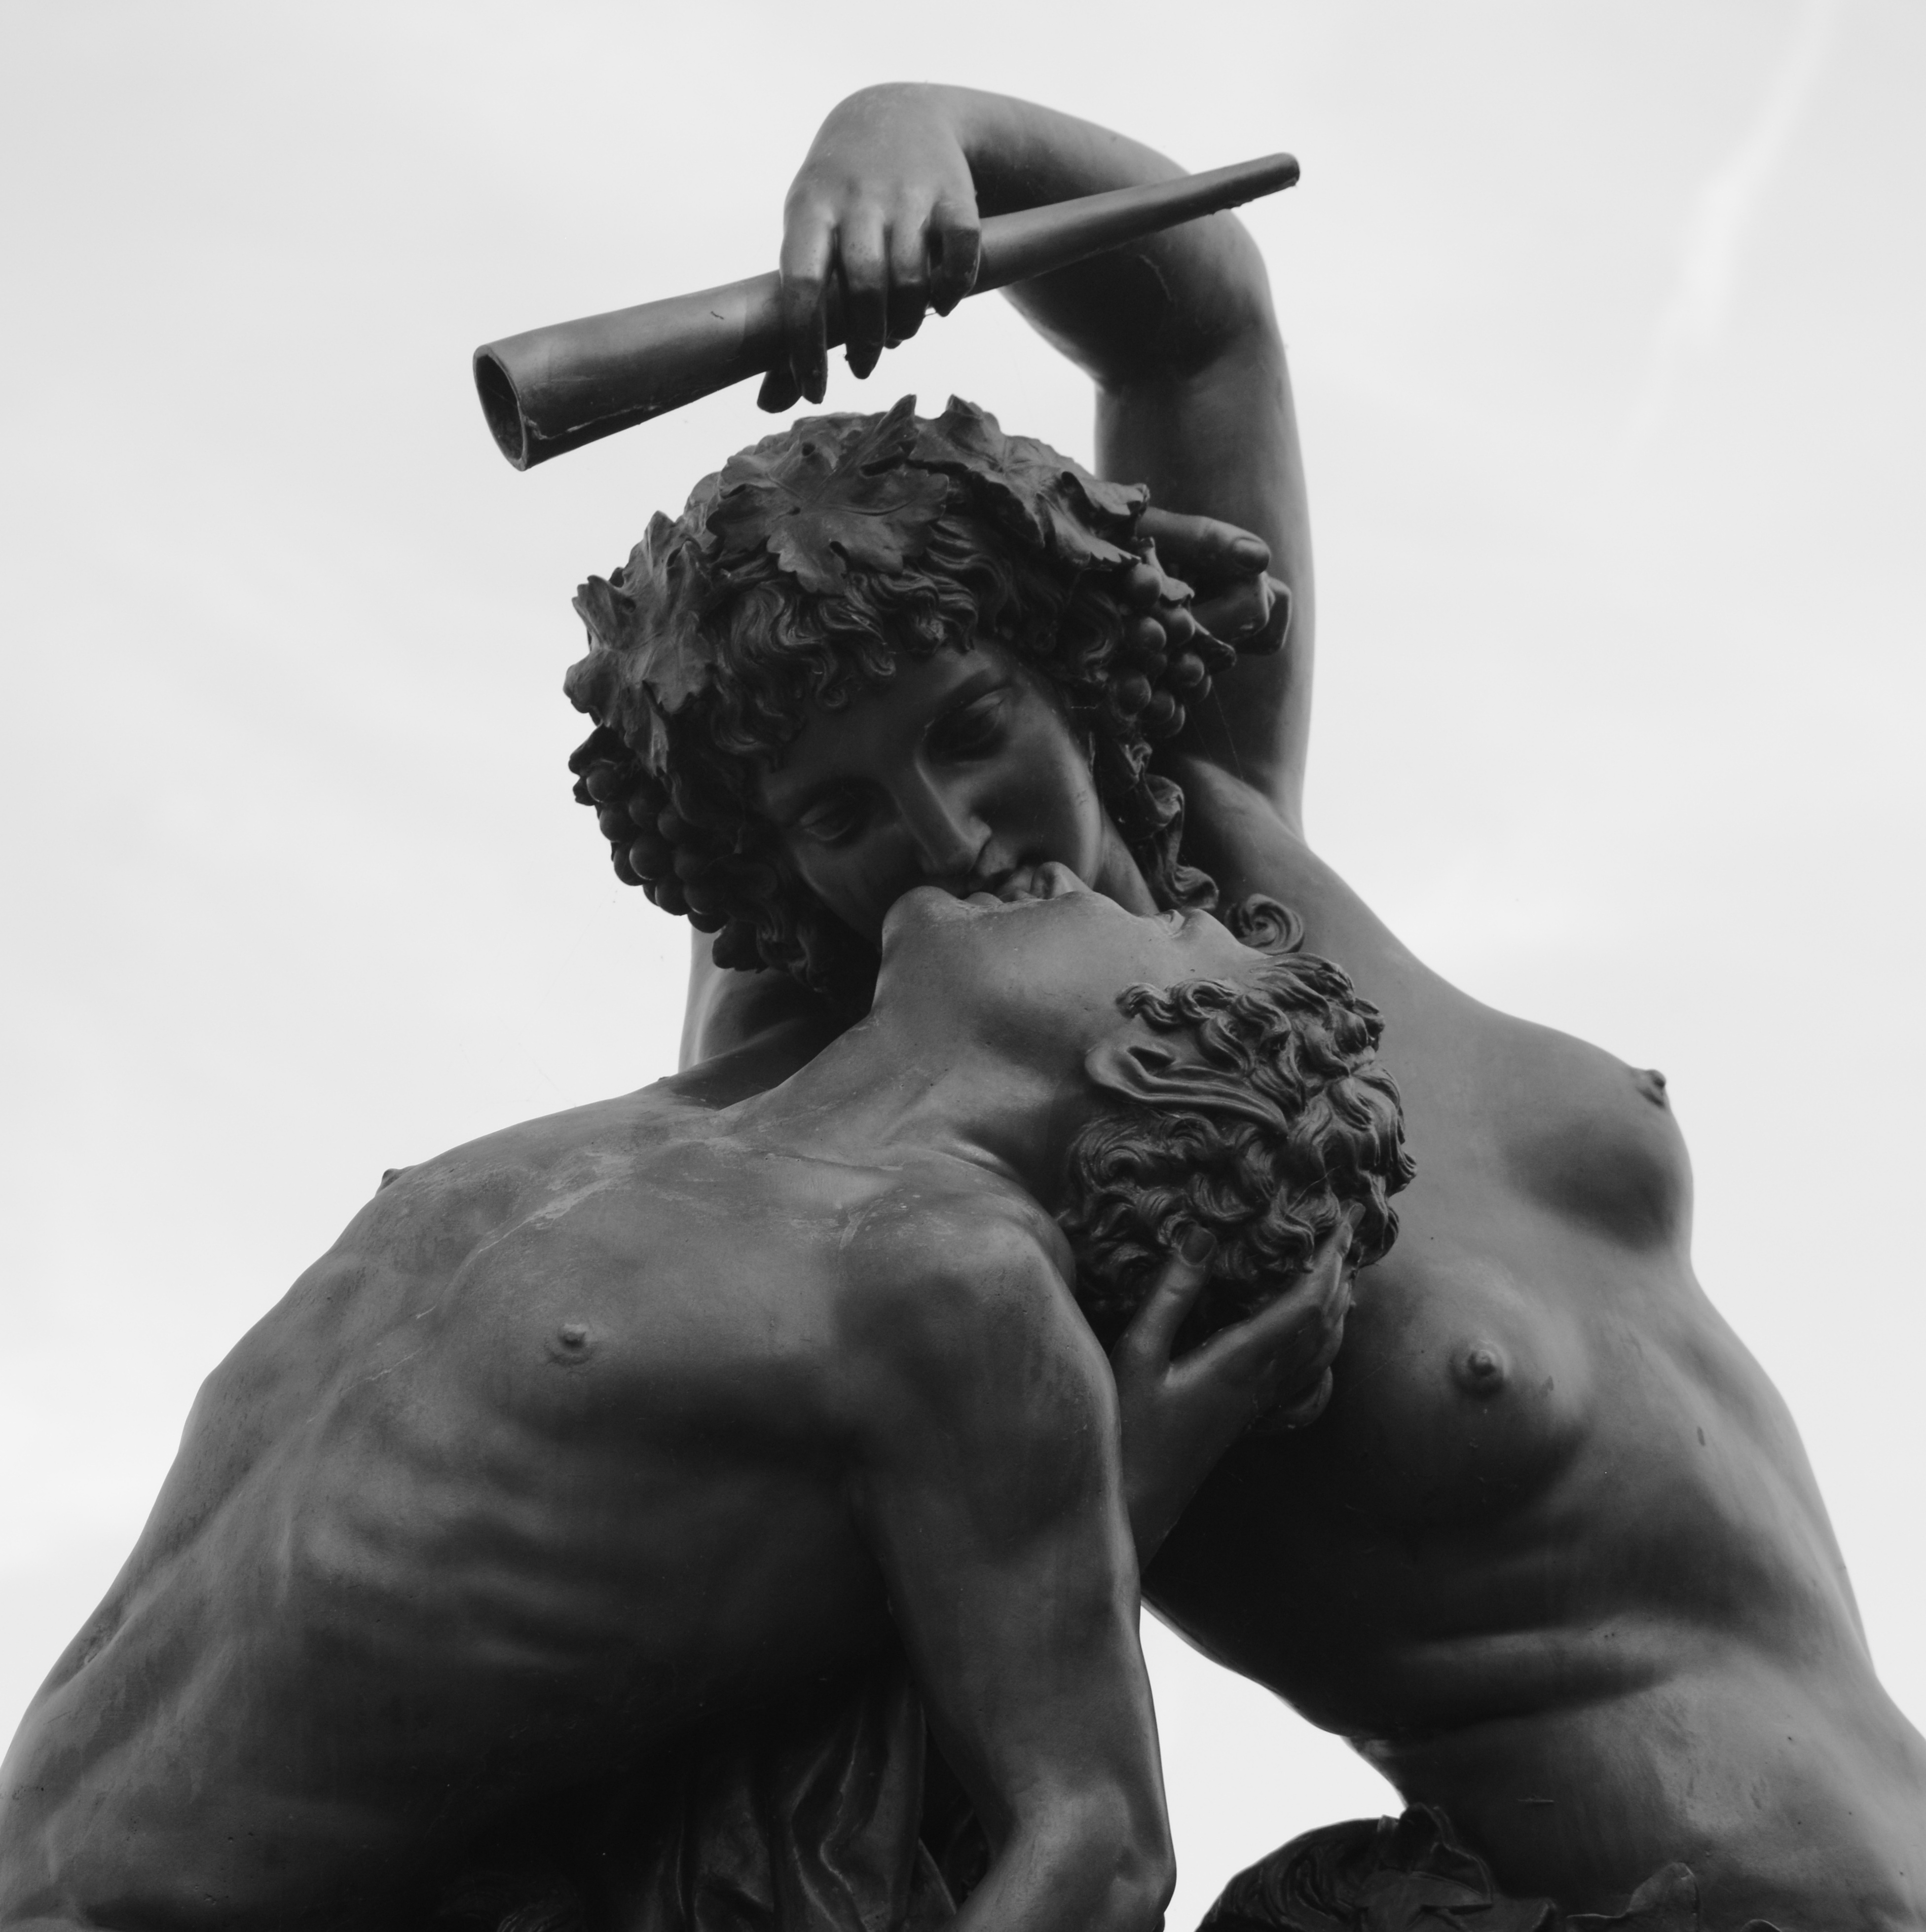
hand, man, black and white, white, photography, monument, statue, love, kiss, black, monochrome, arm, pillow, muscle, sculpture, art, drawing, temple, head, photograph, beauty, passion, image, lyon, breasts, bronze statue, romantic love, monochrome photography, parc de la t te d or, human positions, art model, bareness